1922–23 Illinois Fighting Illini men's basketball team

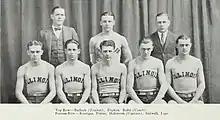
""1922-23 Fighting Illini men's basketball team""

The 1922–23 Illinois Fighting Illini men's basketball team represented the University of Illinois.